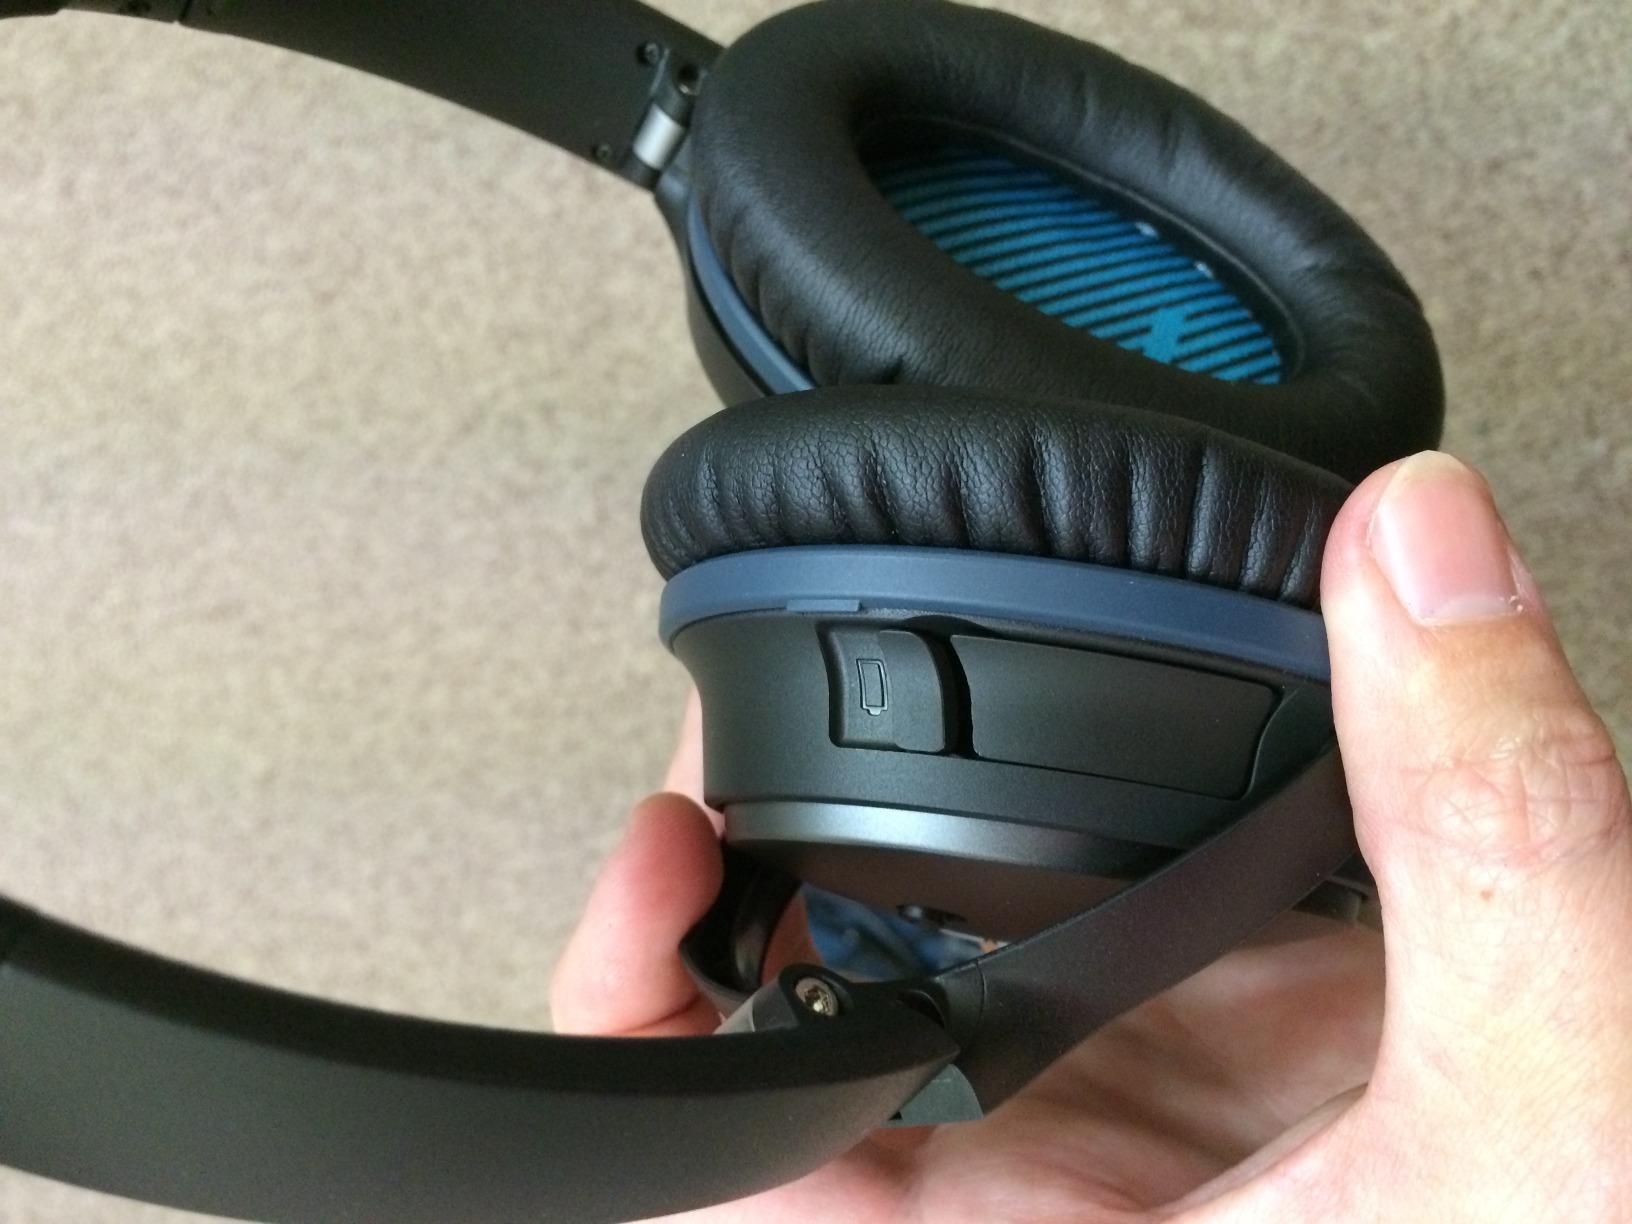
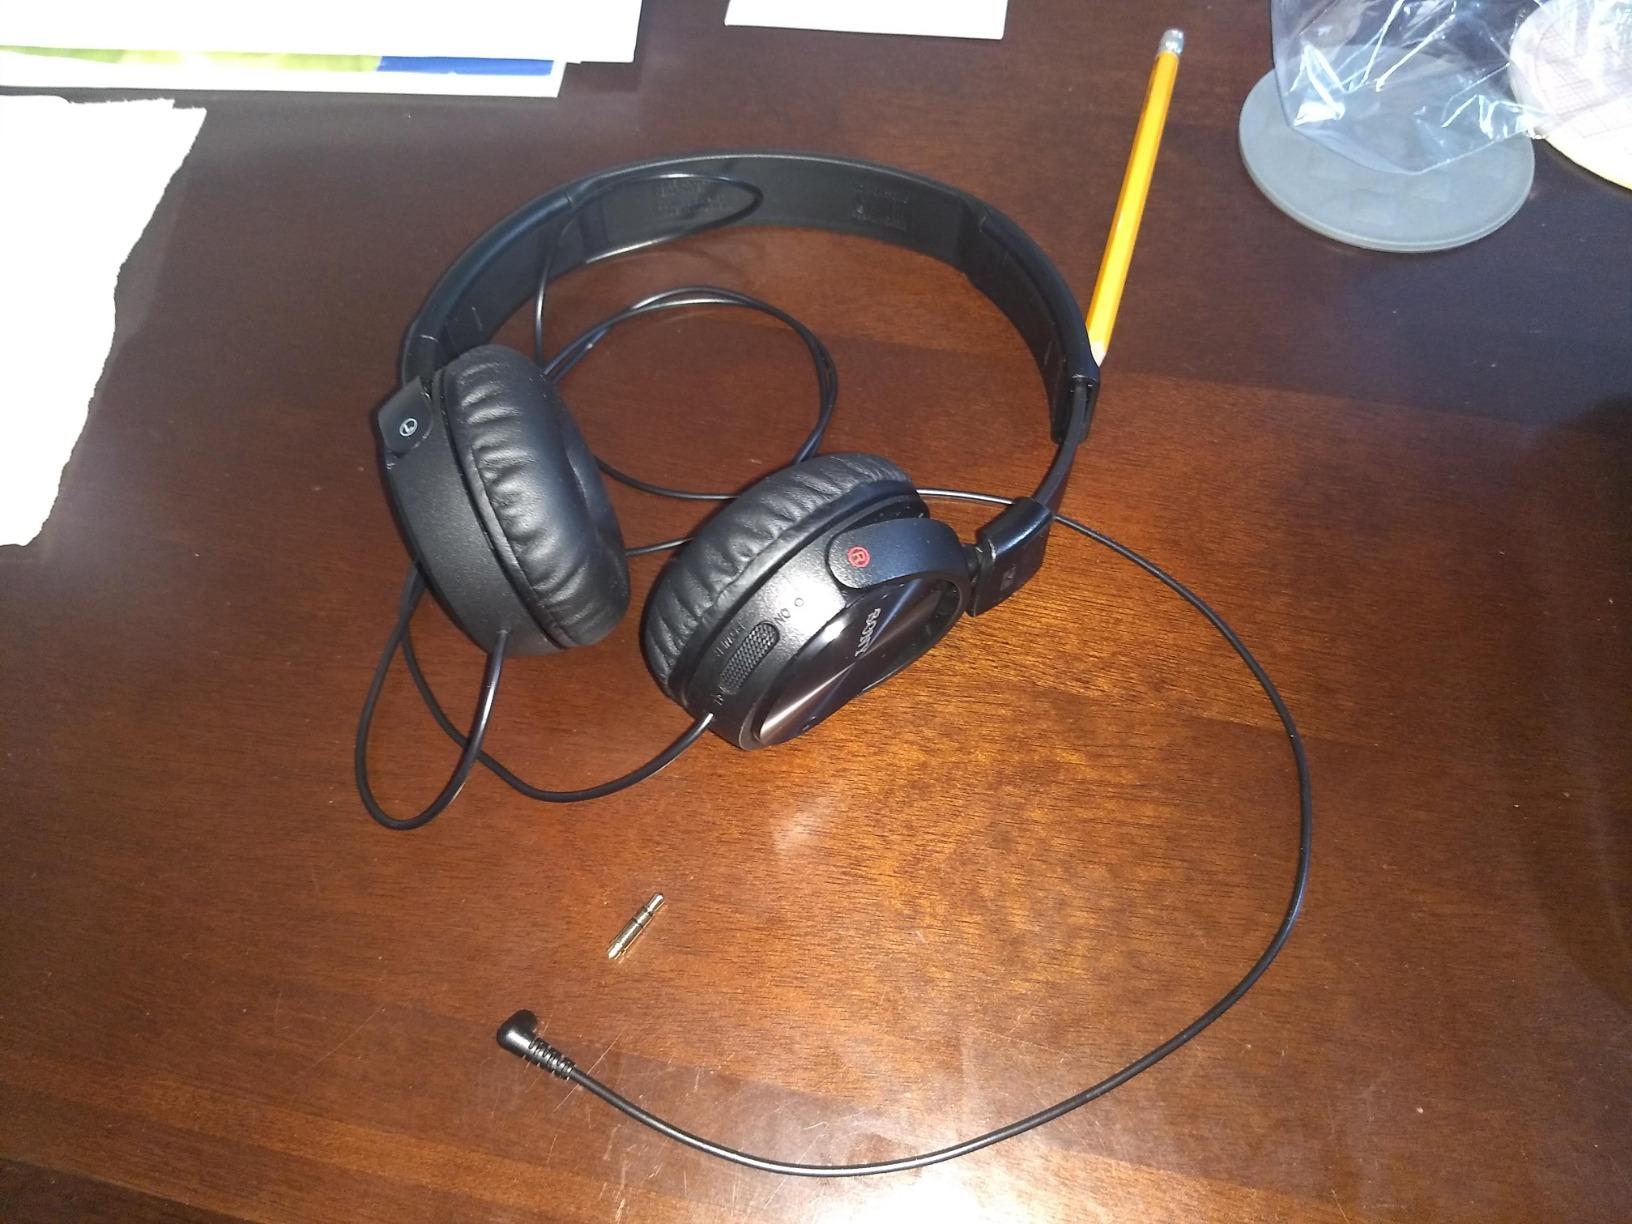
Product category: headphones
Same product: no